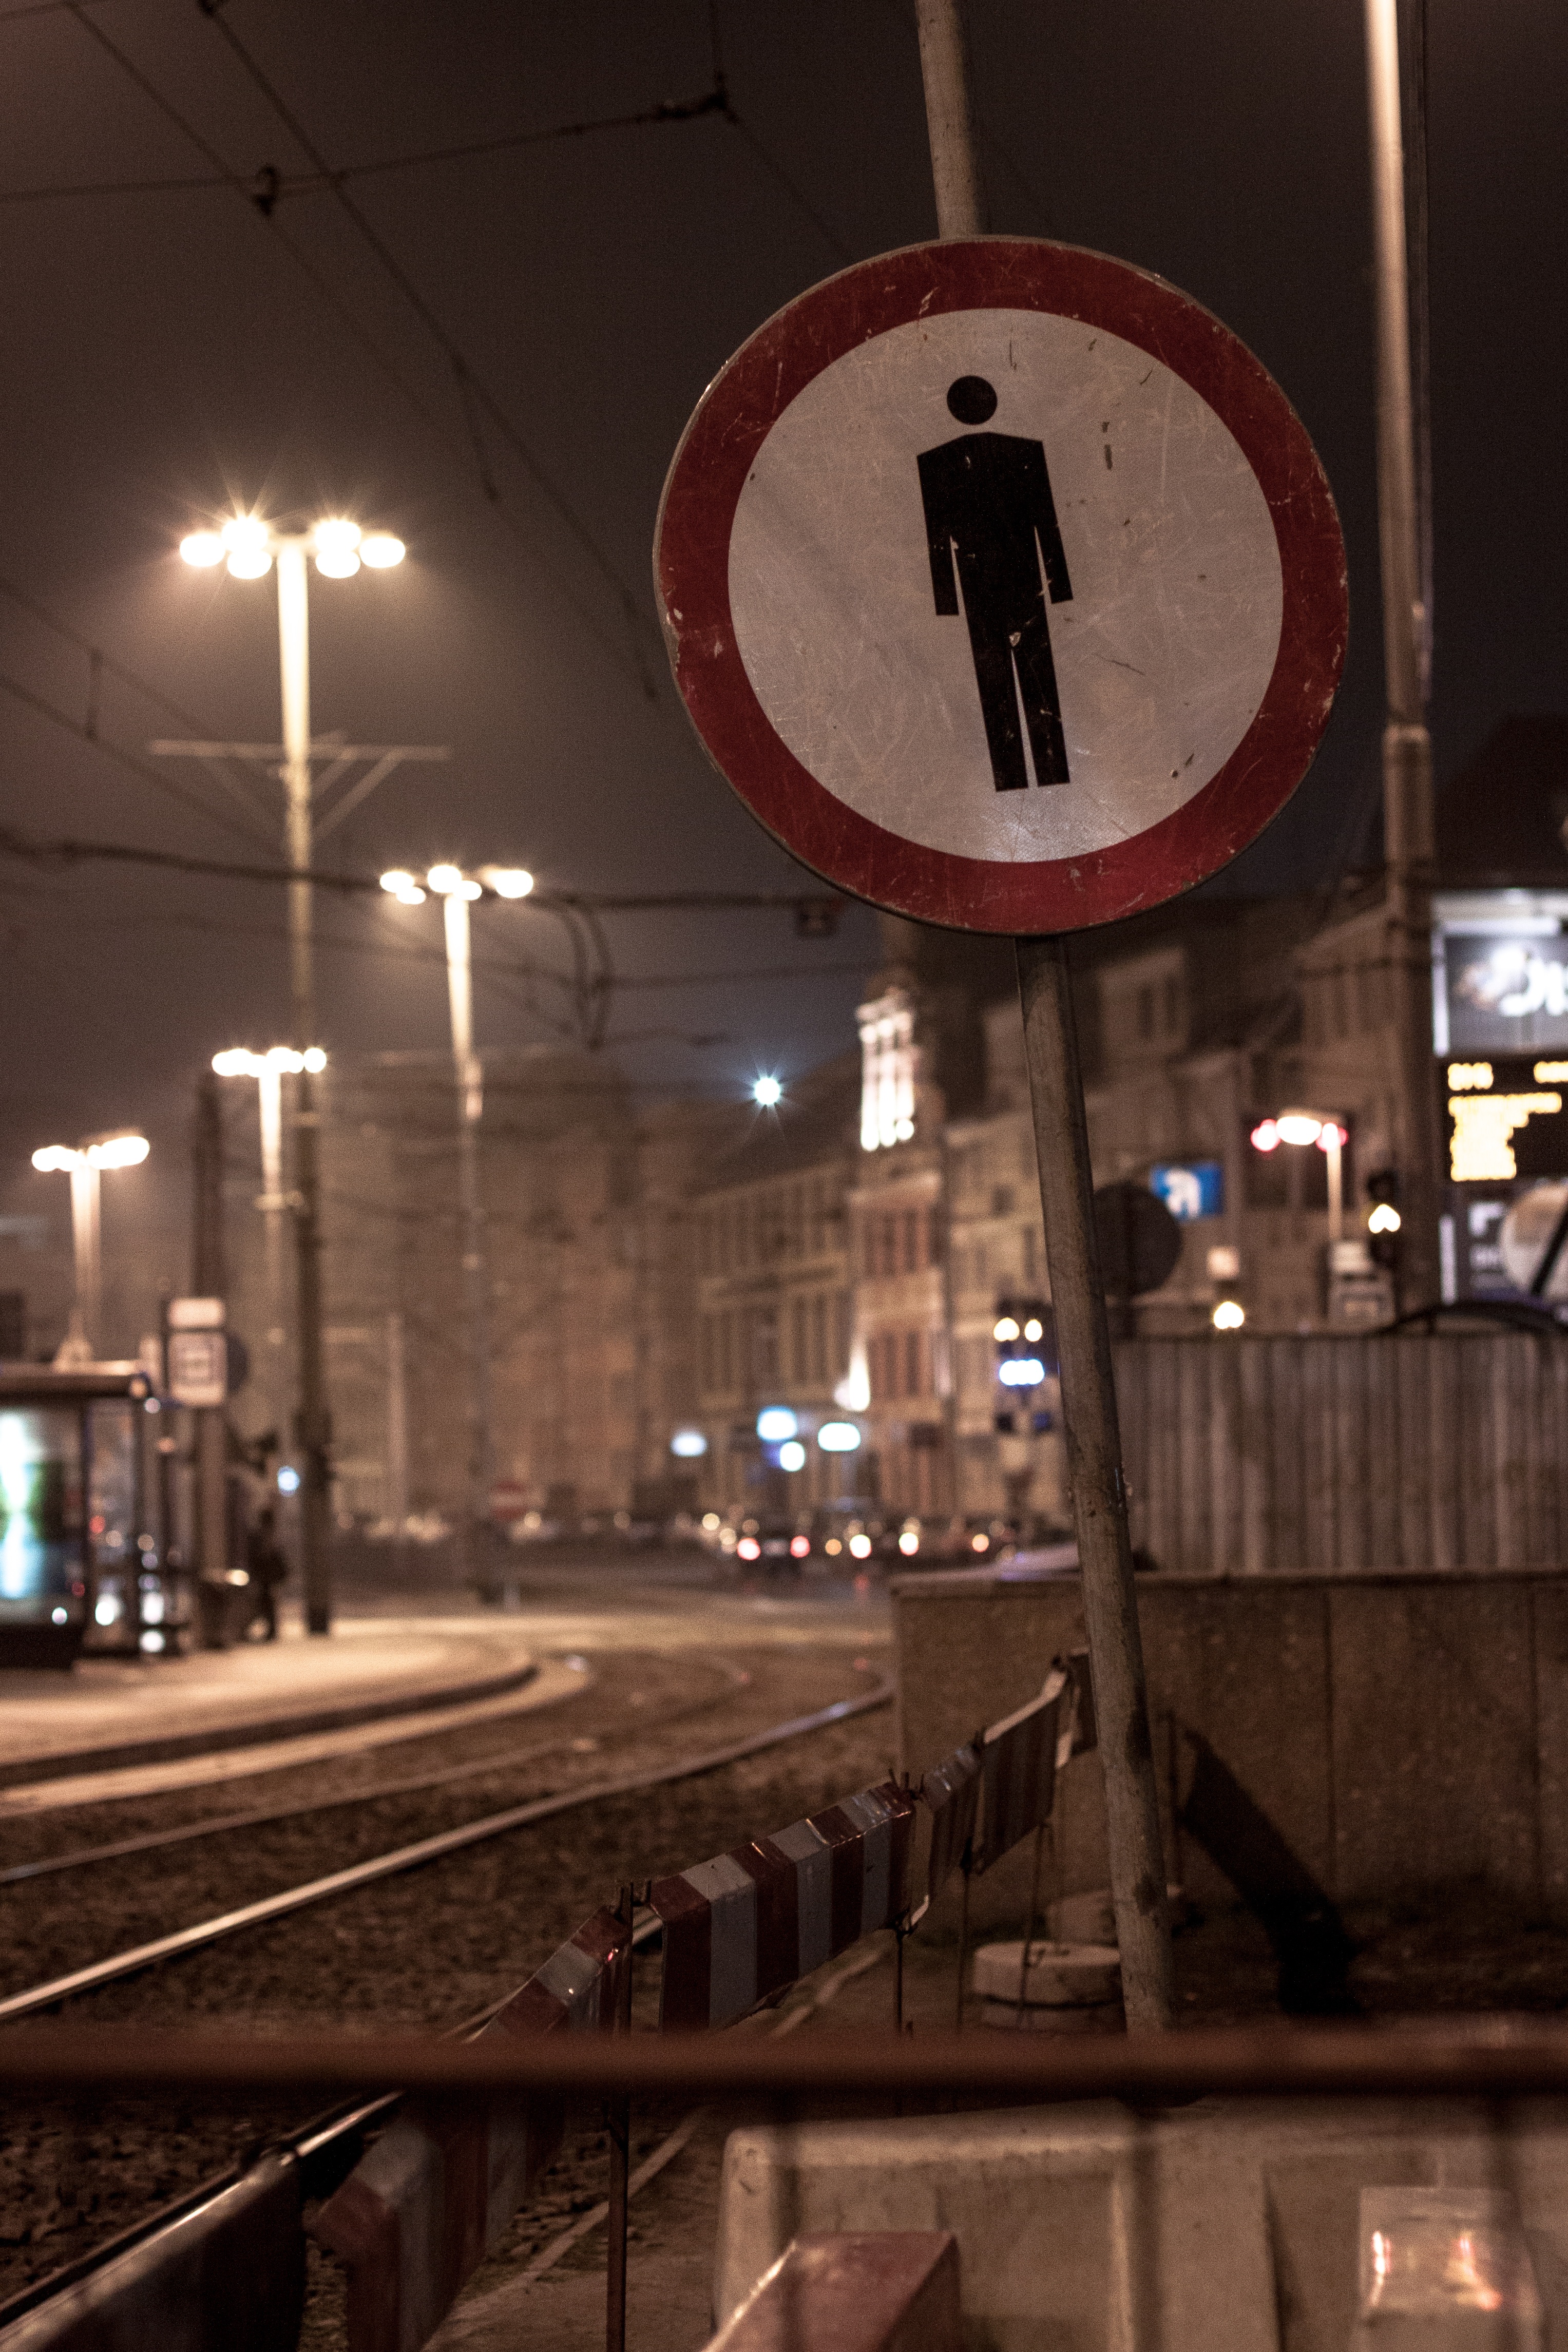
walking, person, light, wood, road, traffic, street, night, restaurant, sign, evening, red, symbol, lighting, road sign, pedestrians, danger, safety, caution, warning, information, shape, restricted, prohibition, urban area